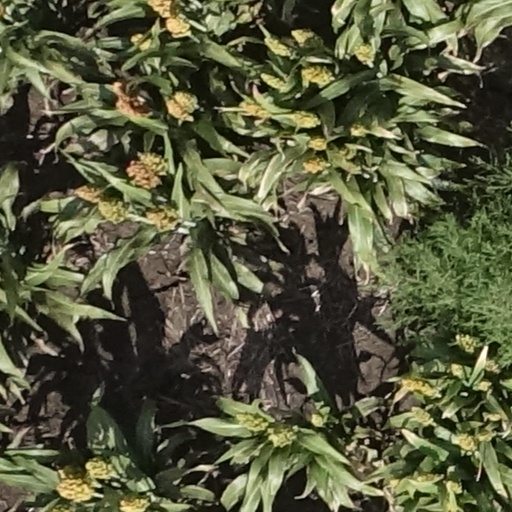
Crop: sorghum